Rodolphe Kasser

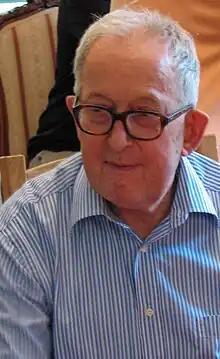
Rodolphe Kasser 2007

Rodolphe Kasser (14 January 1927 – 8 October 2013), was a Swiss philologist, archaeologist, and a Coptic scholar. He specialized in ancient Coptic language manuscripts, notably including the Codex Tchacos which includes the Gospel of Judas. He worked as both a professor at the University of Geneva and as head of the archaeological excavations of the Swiss Mission of Coptic Archaeology.